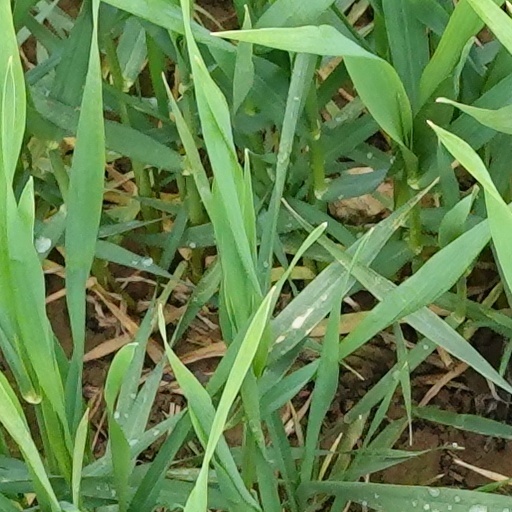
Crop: wheat